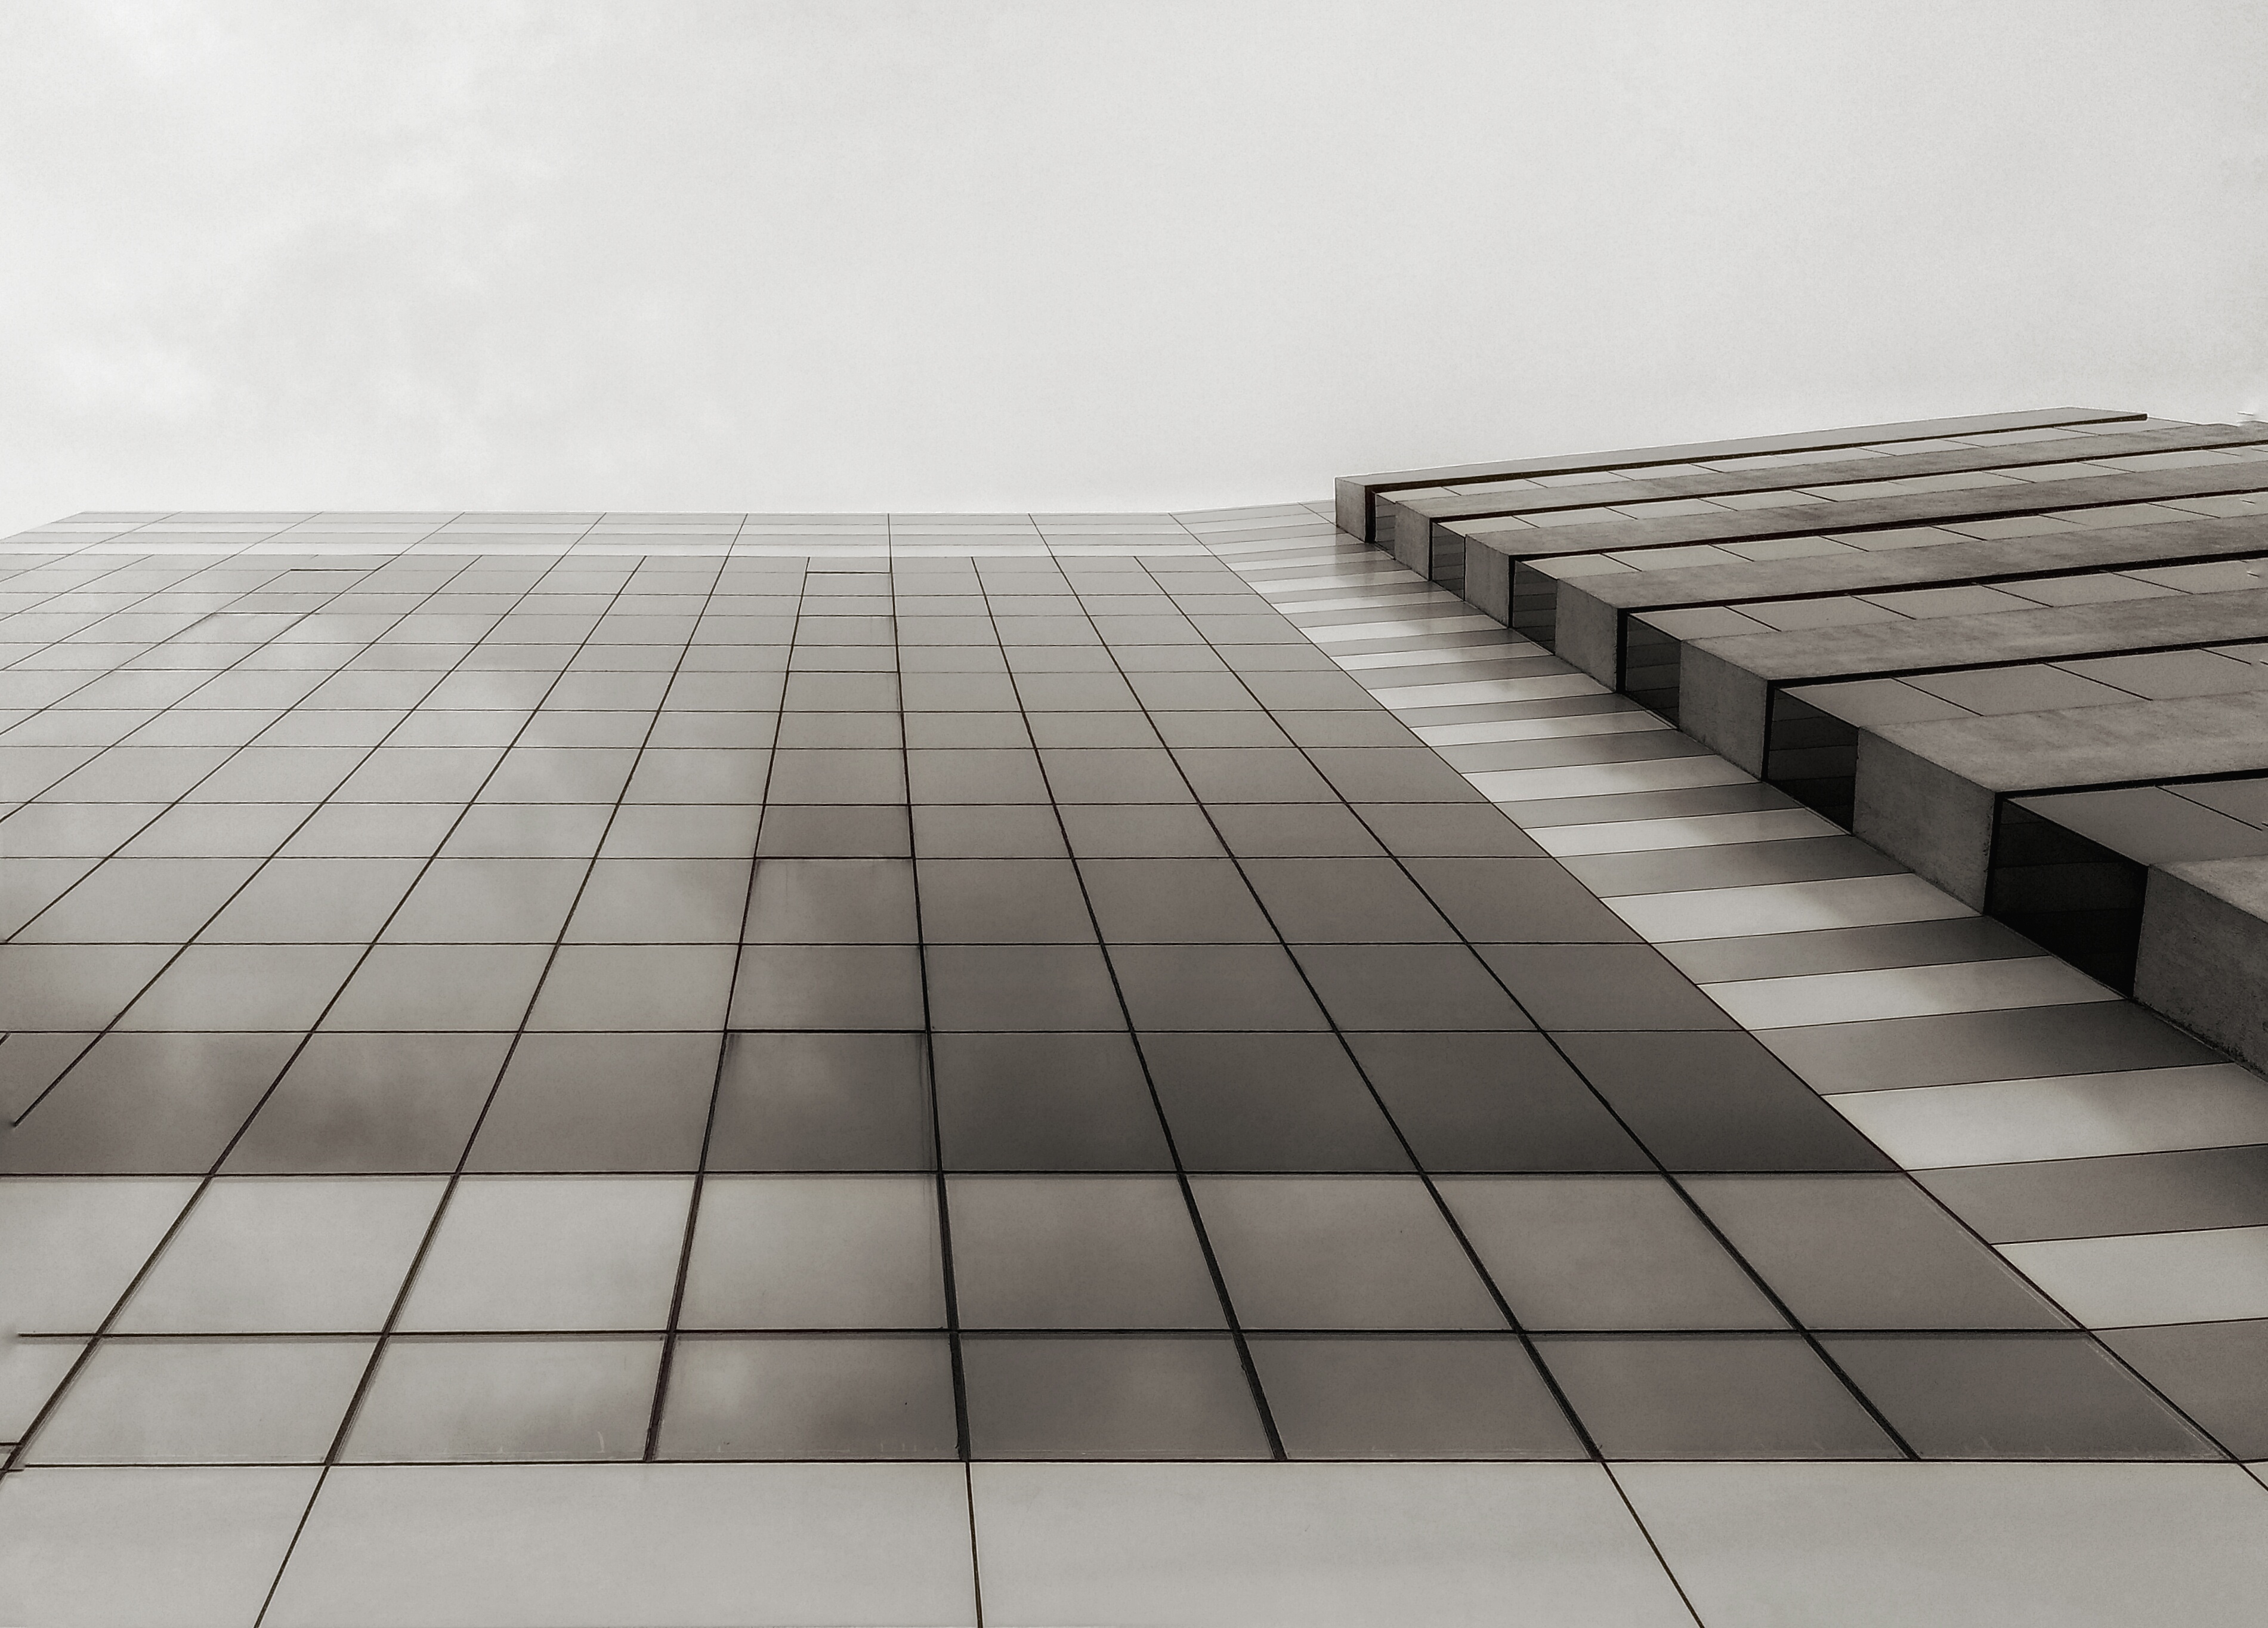
wood, white, floor, roof, wall, walkway, line, tile, monochrome, symmetry, shape, flooring, daylighting, road surface, outdoor structure